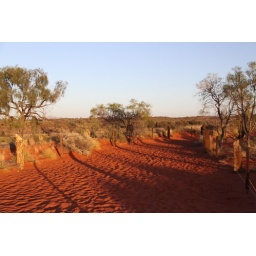
Morning light in red sand 2